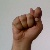
The image shows a hand gesture representing the letter 'T' in Indian Sign Language.